Rose water

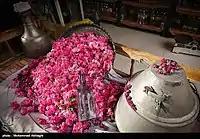
A decorative display in a small manufactory of rosewater in Kashan, Iran

Since ancient times, roses have been used medicinally, nutritionally, and as a source of perfume. 11th-century writings by Ibn Jazla state that rose water strengthened the gums and stomach as well as being an antiemetic.